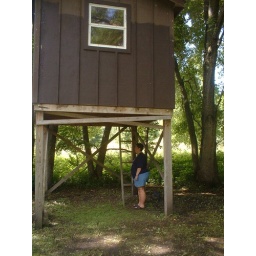
in the tree house